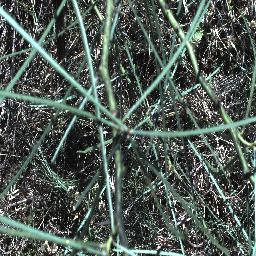
Label: parkinsonia